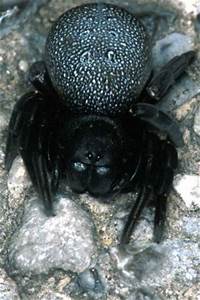
Label: spider